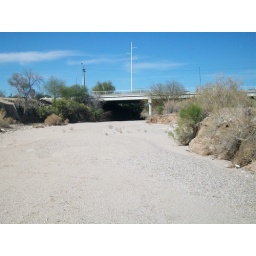
Getting close to the Tanque Verde street bridge over the Pantano &amp;quot;river&amp;quot;.